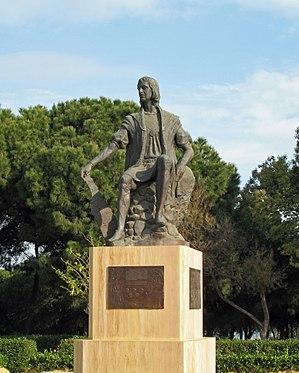
Palos de la Frontera (Huelva, Espagne)
Le monastère de Santa María de la Rábida est un monastère franciscain situé à Palos de la Frontera, dans la province espagnole de Huelva, en Andalousie. Il s'agit d'un monument important tant au niveau artistique qu'historique. Bâti aux XIVᵉ et XVᵉ siècles, il présente une belle architecture mêlant les styles gothiques et mudéjar, et dont les plus beaux fleurons sont l'église et le cloître. D'un point de vue historique, le monastère reste célèbre pour avoir accueilli Christophe Colomb quelques années avant son départ pour l'Amérique.